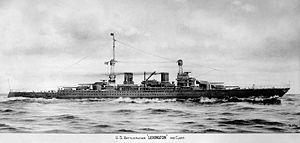
Le croiseur de bataille est un type de navire de guerre apparu au début du XXᵉ siècle. Ses caractéristiques sont semblables à celles du cuirassé pour le déplacement, le calibre de l'artillerie principale, l'effectif de l'équipage, le rayon d'action, mais sa vitesse est nettement supérieure, dépassant aussi celle des plus grands croiseurs de l'époque, grâce à des dimensions de coque et un appareil propulsif plus puissant. Ce poids supplémentaire est compensé, sur les navires de conception britannique, par un blindage plus léger, et cette moindre protection constitue la principale restriction à l'emploi de ce type de navire ainsi que le montrent les principaux combats auxquels ils participent pendant la Première Guerre mondiale.
La classe Lexington est une classe de six croiseurs de bataille commandés par l'United States Navy durant la Première Guerre mondiale. Leur construction est annulée à la fin du conflit, et deux d'entre eux, les USS Lexington et Saratoga seront terminés en porte-avions.